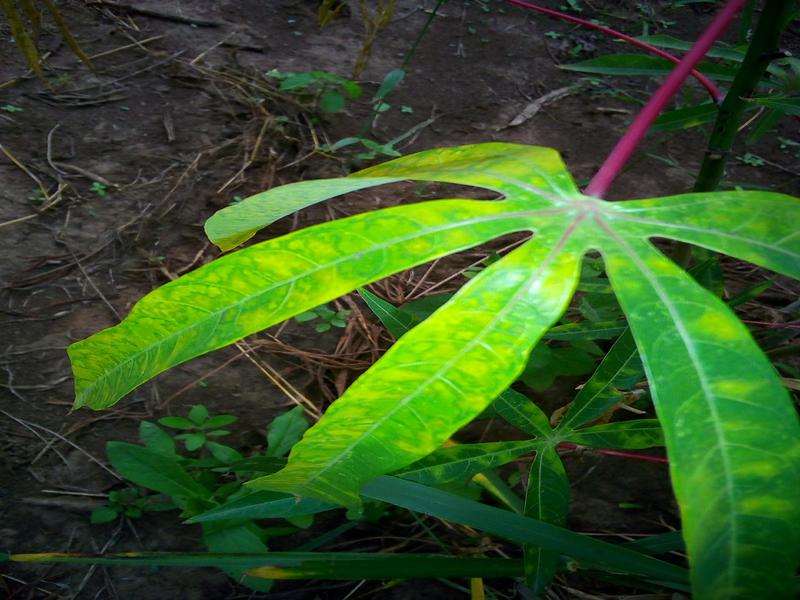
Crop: cassava
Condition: brown_streak_disease